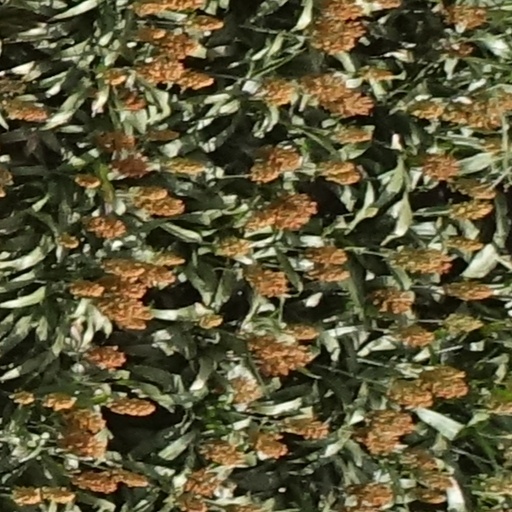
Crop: sorghum